Buchloe–Memmingen railway

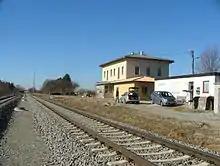
Ungerhausen station (closed)

The line branches off the Munich–Buchloe railway in Buchloe. The Türkheim–Bad Wörishofen railway branches off at Turkheim station. The Günzburg–Mindelheim railway (also called the "Mittelschwabenbahn") branches off towards Krumbach and Günzburg in Mindelheim. There are some through services on the Günzburg–Mindelheim railway towards Memmingen and in the opposite direction. The Ungerhausen–Ottobeuren railway formerly branched off in Ungerhausen, but it has now been converted into a cycle path. In Memmingen, the line connects with the Neu-Ulm–Kempten railway and the Leutkirch–Memmingen railway, which connects to Lindau via the Württemberg Allgäu and the Kißlegg–Hergatz railways.